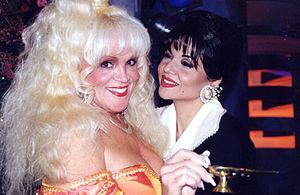
Sonia Benezra et JoJo Savard pendant Halloween épisode de Sonia Benezra Show sur TQS en 1997.